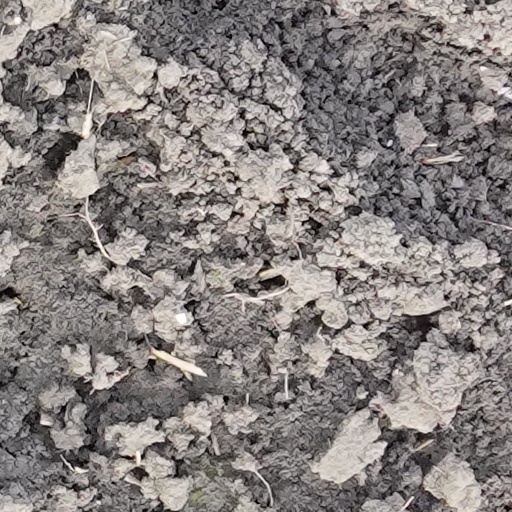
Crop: wheat